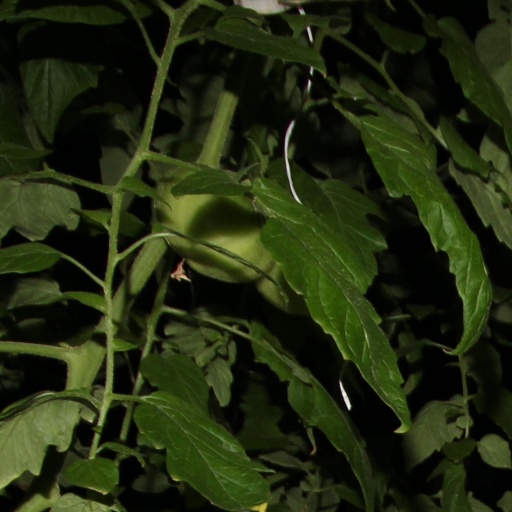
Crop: tomato